Azes II

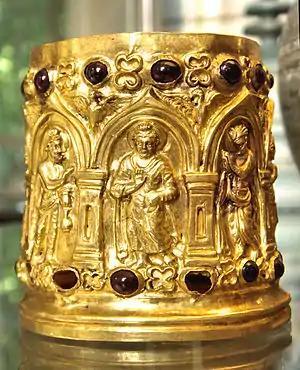
The Bimaran casket, representing the Buddha surrounded by Brahman (left) and Indra (right) was found inside a stupa with coins of Azes II inside. British Museum.

Azes II is also connected to the Bimaran casket, one of the earliest representations of the Buddha. The casket was part of the deposit of Stupa 2 in Bimaran, near Jalalabad in Afghanistan, and placed inside the stupa with several coins of Azes II. This event may have happened during the reign of Azes (35–12 BCE), or slightly later. The Indo-Scythians are otherwise connected with Buddhism (see Mathura lion capital and the multiple Buddhist dedications of the Apracas), and it is indeed possible they would have commended the work. However it now thought that a later king, issuing coins in the name of Azes, such as Kharahostes, made the dedication.